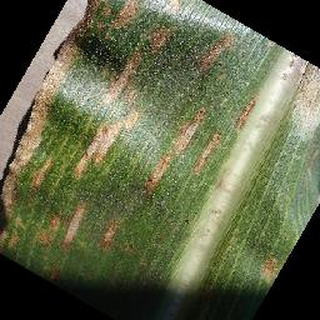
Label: corn_cercospora_leaf_spot